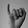
ASL letter: I